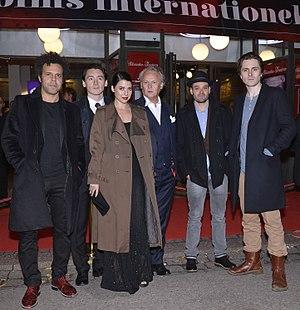
Gentlemen est un drame suédois réalisé par Mikael Marcimain, sorti en 2014, basé sur une nouvelle de Klas Östergren.